Blaise Cendrars

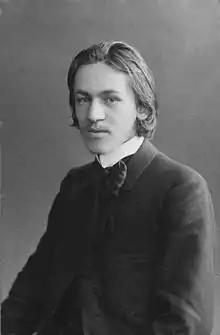
Blaise Cendrars, circa 1907.

Name of the work, year of first edition, publisher (in Paris if not otherwise noted) / kind of work / Known translations (year of first edition in that language)